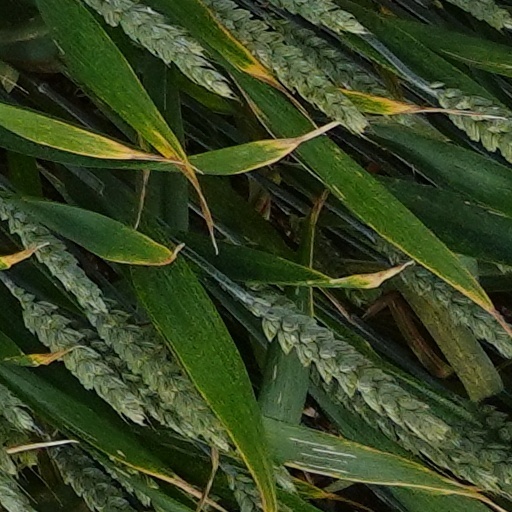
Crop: wheat